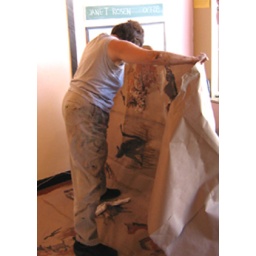
Janet paints her way out of a paper bag - Photo by Anna Conti.